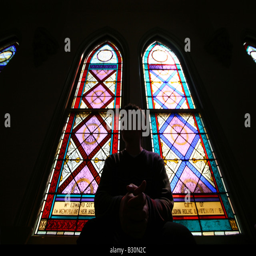
a man with folded hands is cast in silhouette as he sits in front of stained glass windows